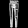
Label: Trouser